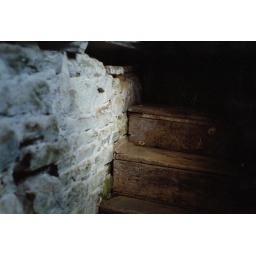
Scanned from a print I took in the 90s. The light on the stone wall is natural.